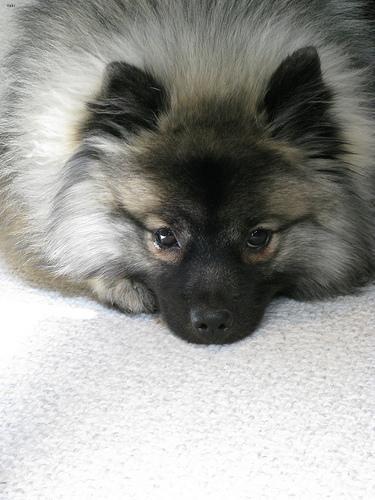
keeshond